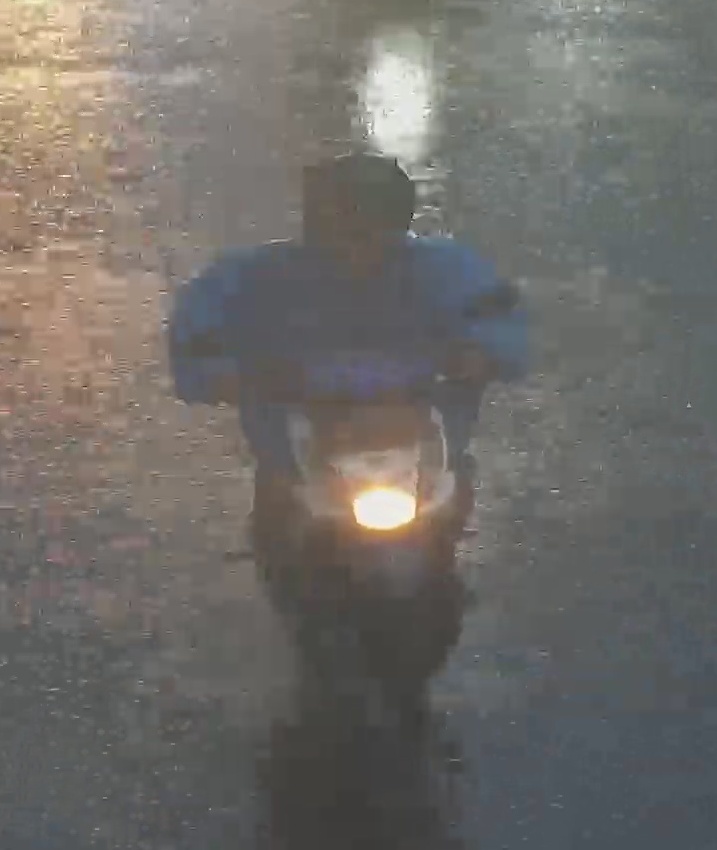
person-with-helmet: 1
person-without-helmet: 0